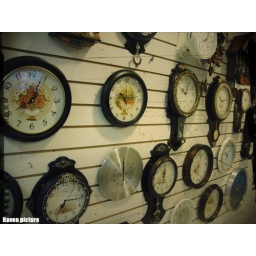
The clock upon the wall was tickin